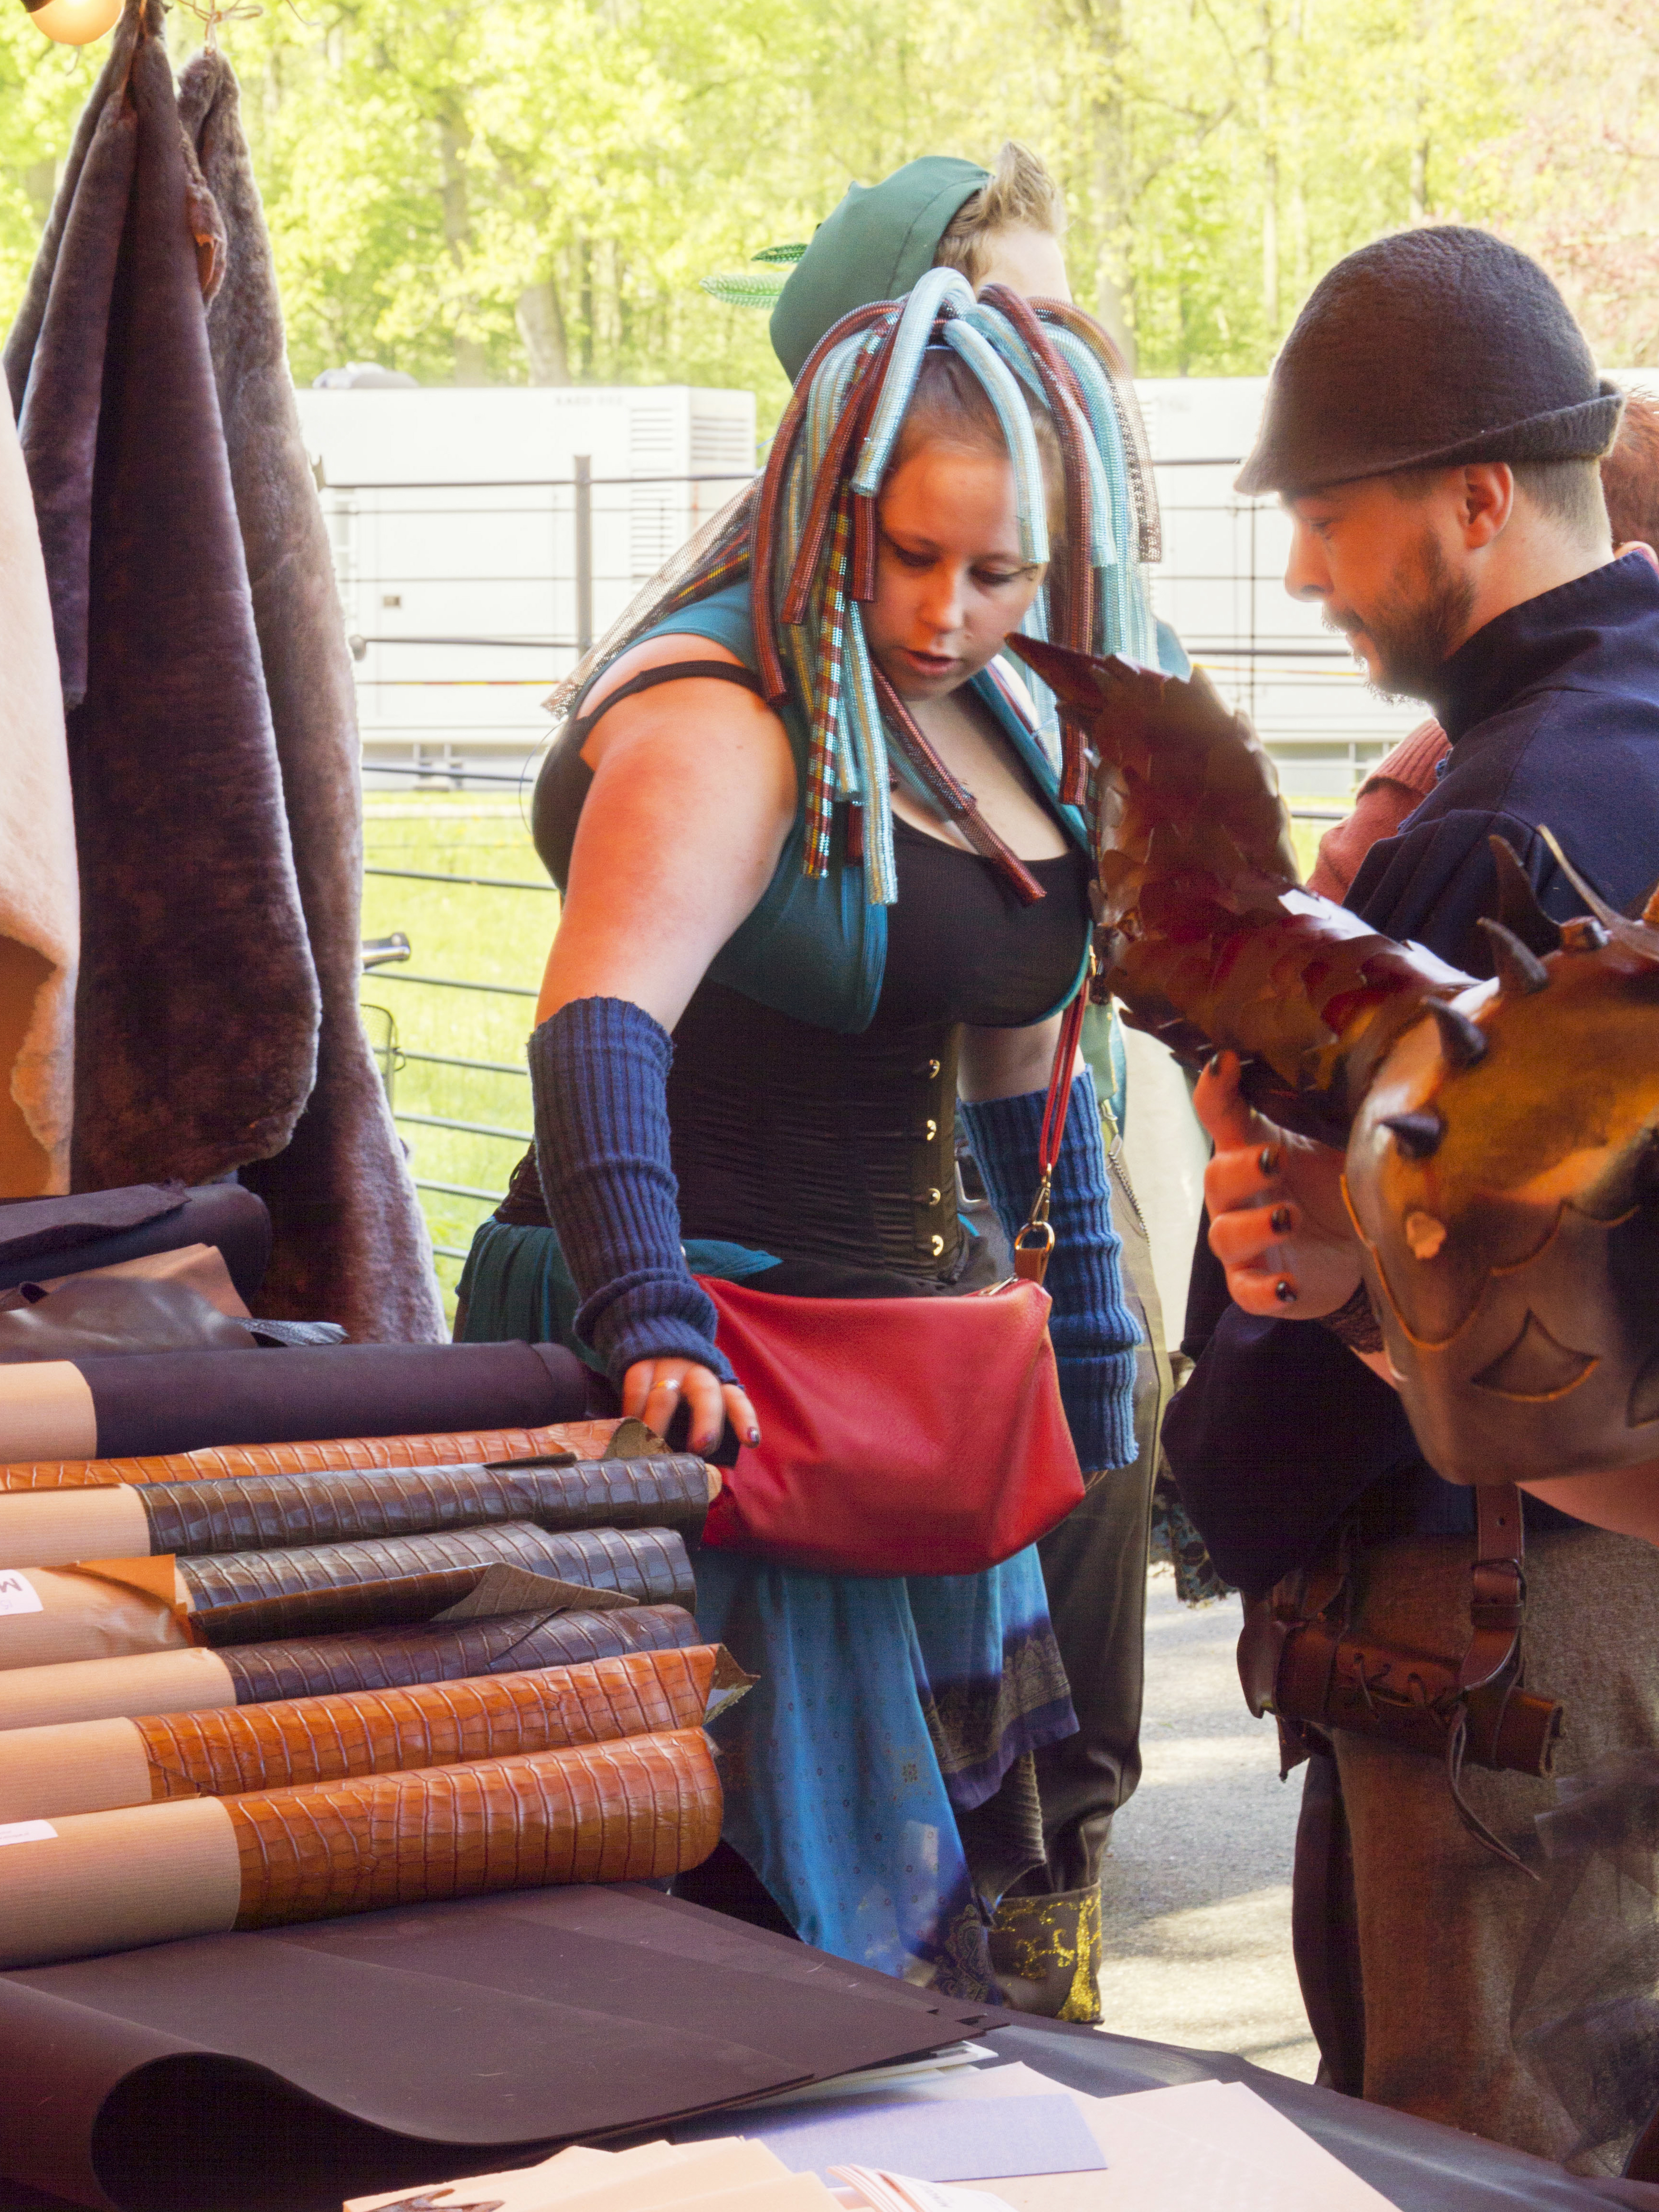
outdoor, people, photography, van, photo, color, nikon, clothing, cosplay, holland, festival, nederland, netherlands, de, fun, dutch, outdoorphotography, picture, photograph, fotos, foto, fotografie, pd, event, costume, kasteel, paulvandevelde, pdvandevelde, padagudaloma, dordrecht, nederlandinfotos, eventphotography, evenementenfotografie, pvdvfotografie, pdvandeveldedordrecht, nederlandsefotografie, dutchphotogaraphy, totallydutch, fotografienederland, hollandsefotografie, fotografieholland, velde, haarzuilens, dehaar, elfia, eff, kasteeldehaar, elffantasyfair, elfiahaarzuilens, elfia2014, eff2014